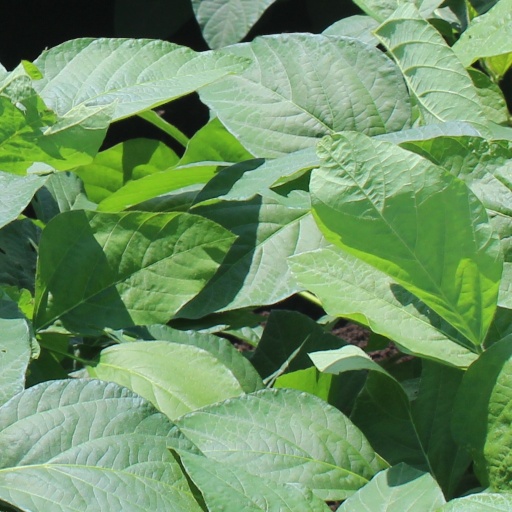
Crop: soybean